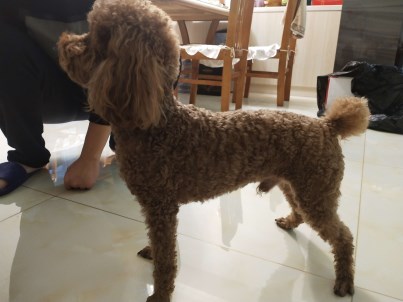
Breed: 7449-n000128-teddy